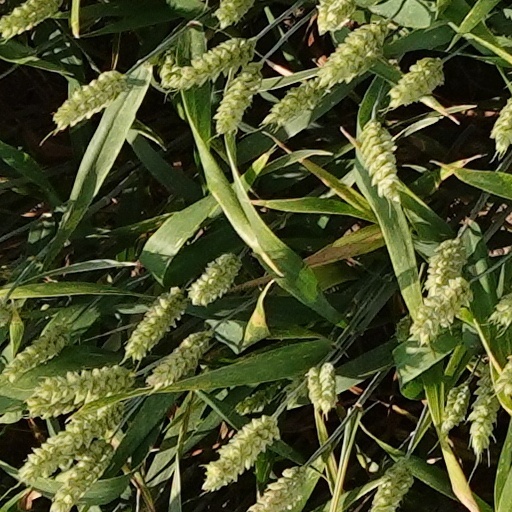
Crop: wheat